Farnesyl-diphosphate farnesyltransferase

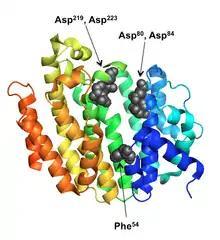
Squalene Synthase (Human). Key residues in the central channel are shown as spheres.

Squalene synthase (SQS) catalyzes the reductive dimerization of farnesyl pyrophosphate (FPP), in which two identical molecules of FPP are converted into one molecule of squalene. The reaction occurs in two steps, proceeding through the intermediate presqualene pyrophosphate (PSPP). FPP is a soluble allylic compound containing 15 carbon atoms (C), whereas squalene is an insoluble, C isoprenoid. This reaction is a head-to-head terpene synthesis, because the two FPP molecules are both joined at the C4 position and form a 1-1' linkage. This stands in contrast to the 1'-4 linkages that are much more common in isoprene biosynthesis than 4-4' linkages. The reaction mechanism of SQS requires a divalent cation, often Mg, to facilitate binding of the pyrophosphate groups on FPP.